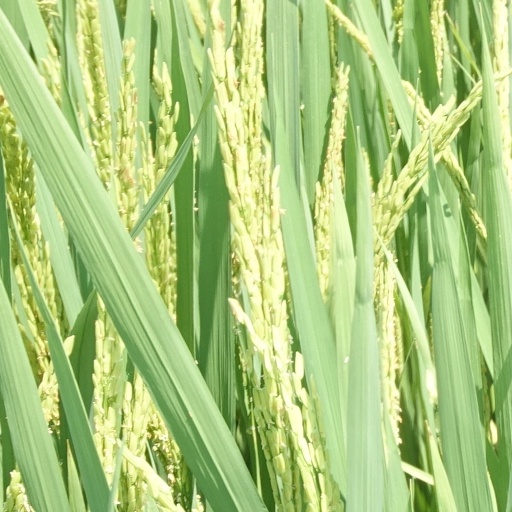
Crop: rice